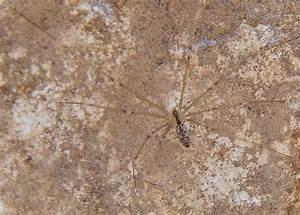
spider